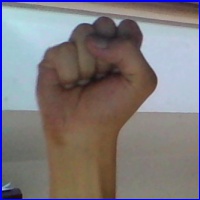
Letra: S